Power MOSFET

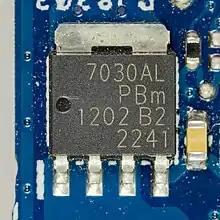
NXP 7030AL - N-channel TrenchMOS logic level FET

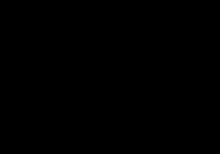
Fig. 3: The R of the MOSFETs increase with their voltage rating.

The power MOSFET is the most widely used power semiconductor device in the world. , the power MOSFET accounts for 53% of the power transistor market, ahead of the insulated-gate bipolar transistor (27%), RF power amplifier (11%) and bipolar junction transistor (9%). , over 50 billion power MOSFETs are shipped annually. These include the trench power MOSFET, which sold over 100 billion units up until February 2017, and STMicroelectronics' MDmesh (superjunction MOSFET) which has sold 5 billion units .